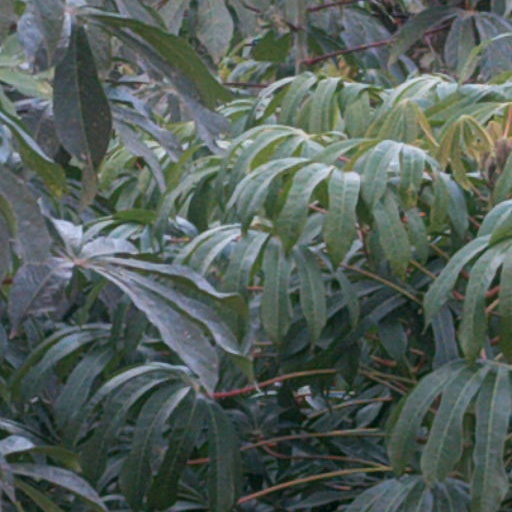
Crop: cassava